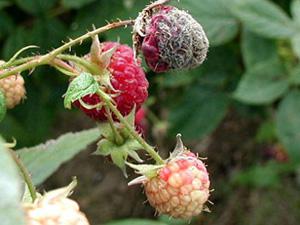
Plant: Raspberry
Disease: raspberry gray mold